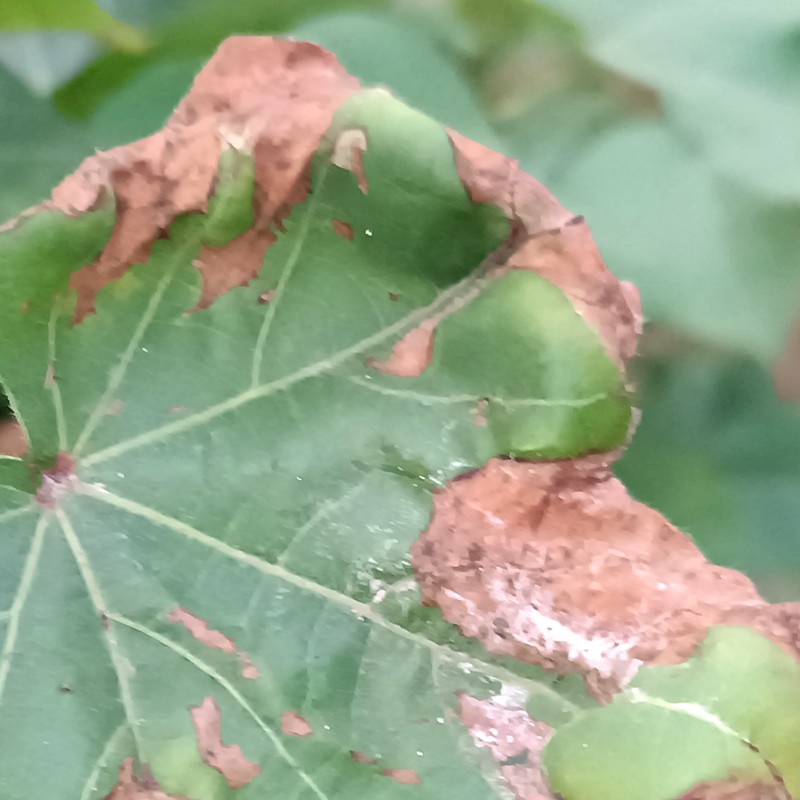
Label: Leaf Hopper Jassids